Hightown Barracks

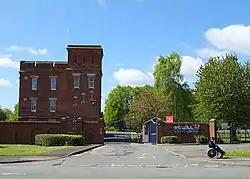
Hightown Barracks

Hightown Barracks is a military installation in Wrexham, Wales.